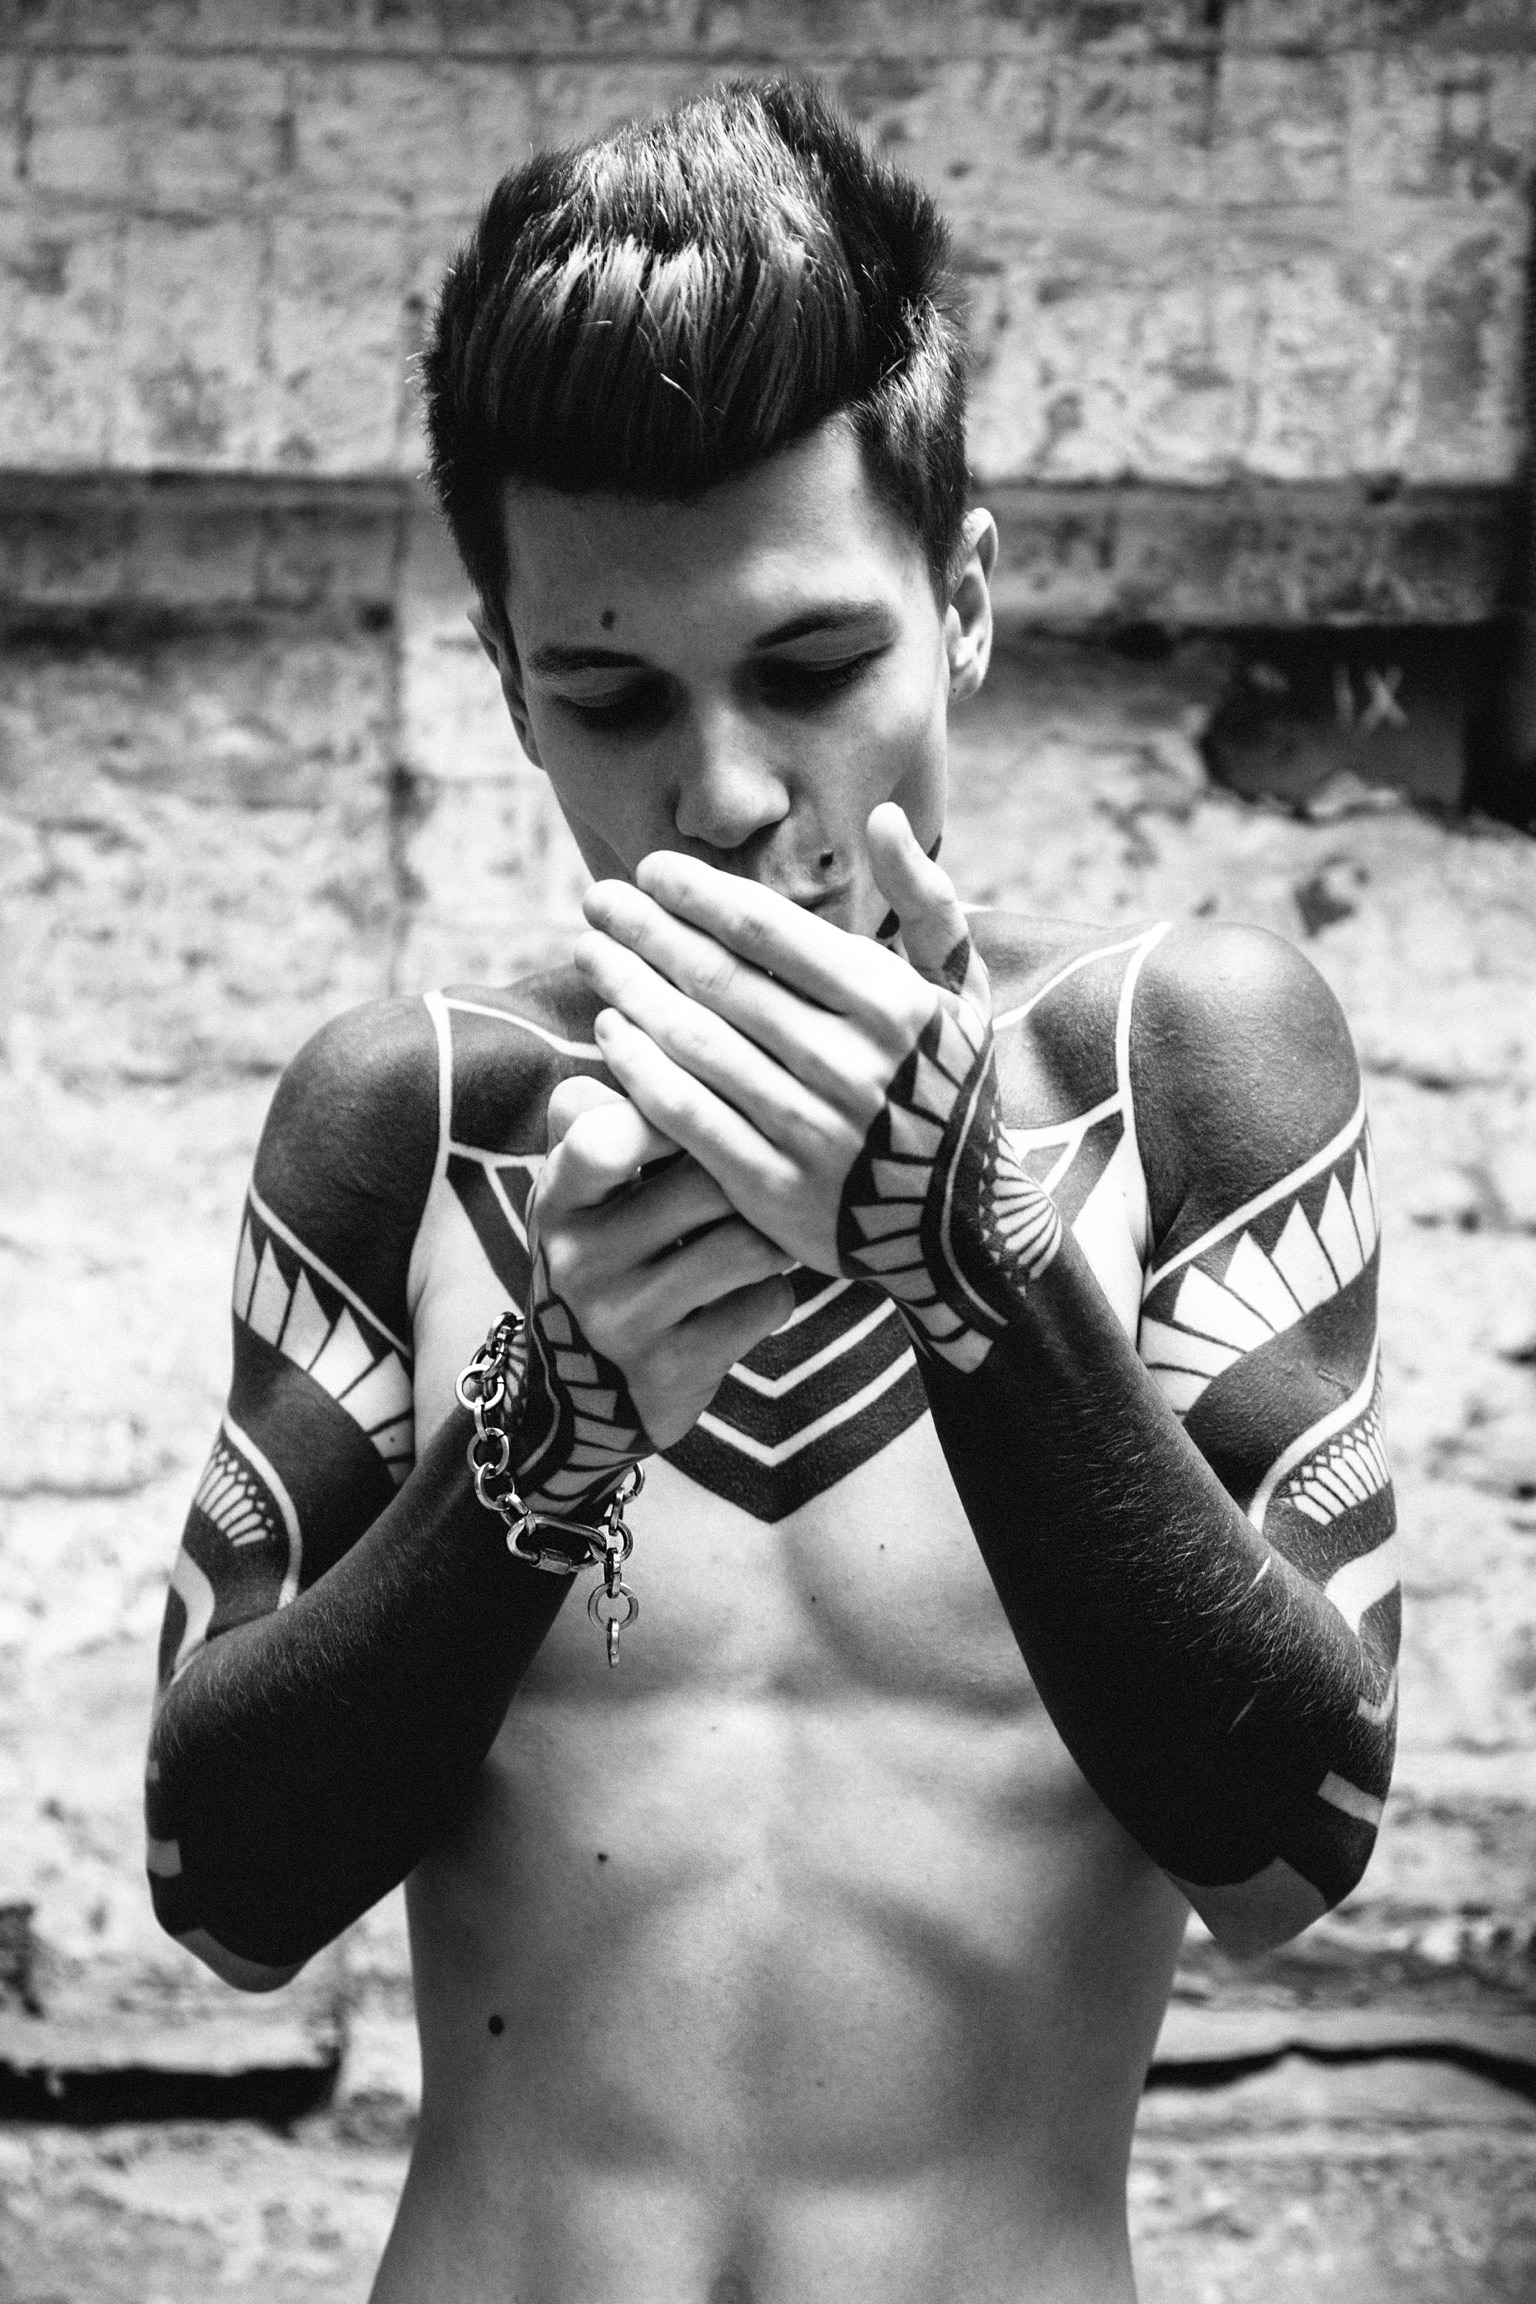
person, black and white, girl, white, photography, male, portrait, model, sitting, child, black, monochrome, lady, photograph, beauty, emotion, photo shoot, monochrome photography, portrait photography, human positions